Joseph von Mering

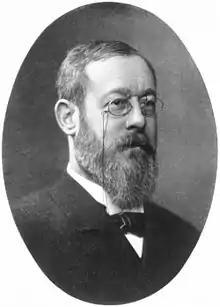

Josef, Baron von Mering (28 February 1849, in Cologne – 5 January 1908, at Halle an der Saale, Germany) was a German physician.